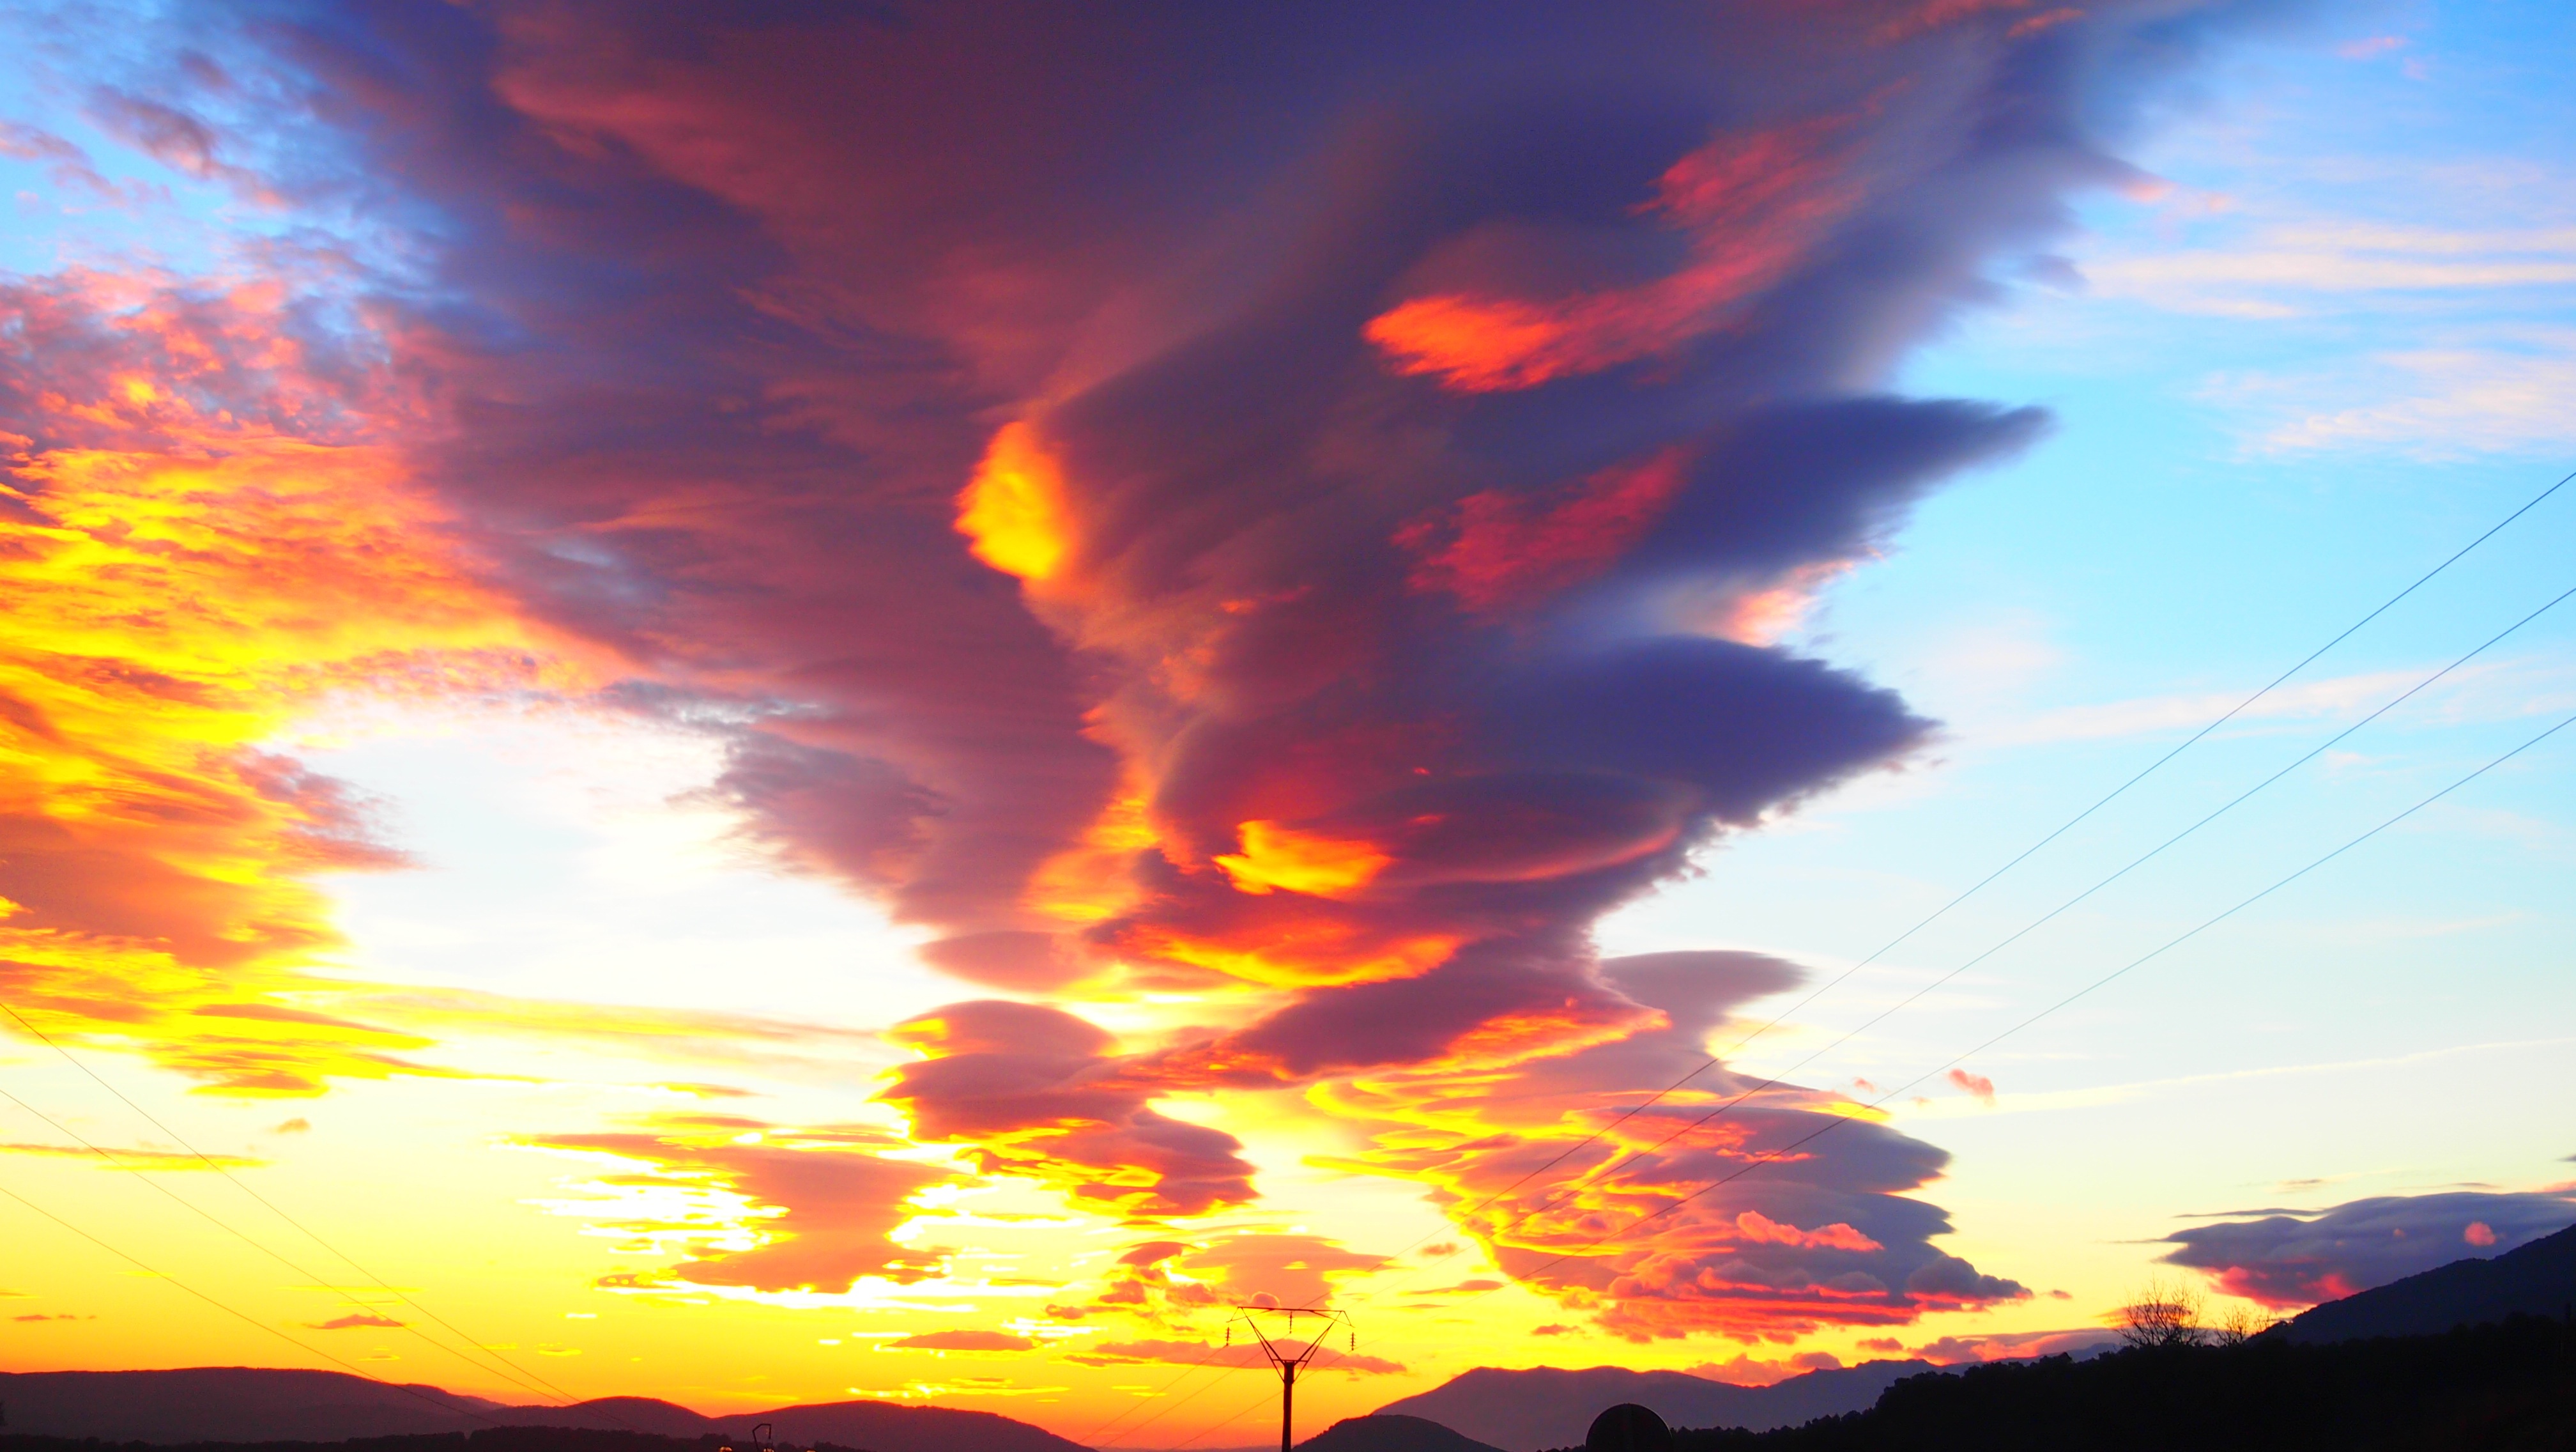
cloud, sky, sunset, flame, fire, bonfire, afterglow, geological phenomenon